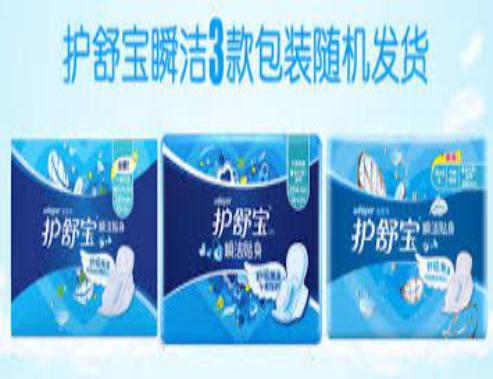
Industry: Necessities